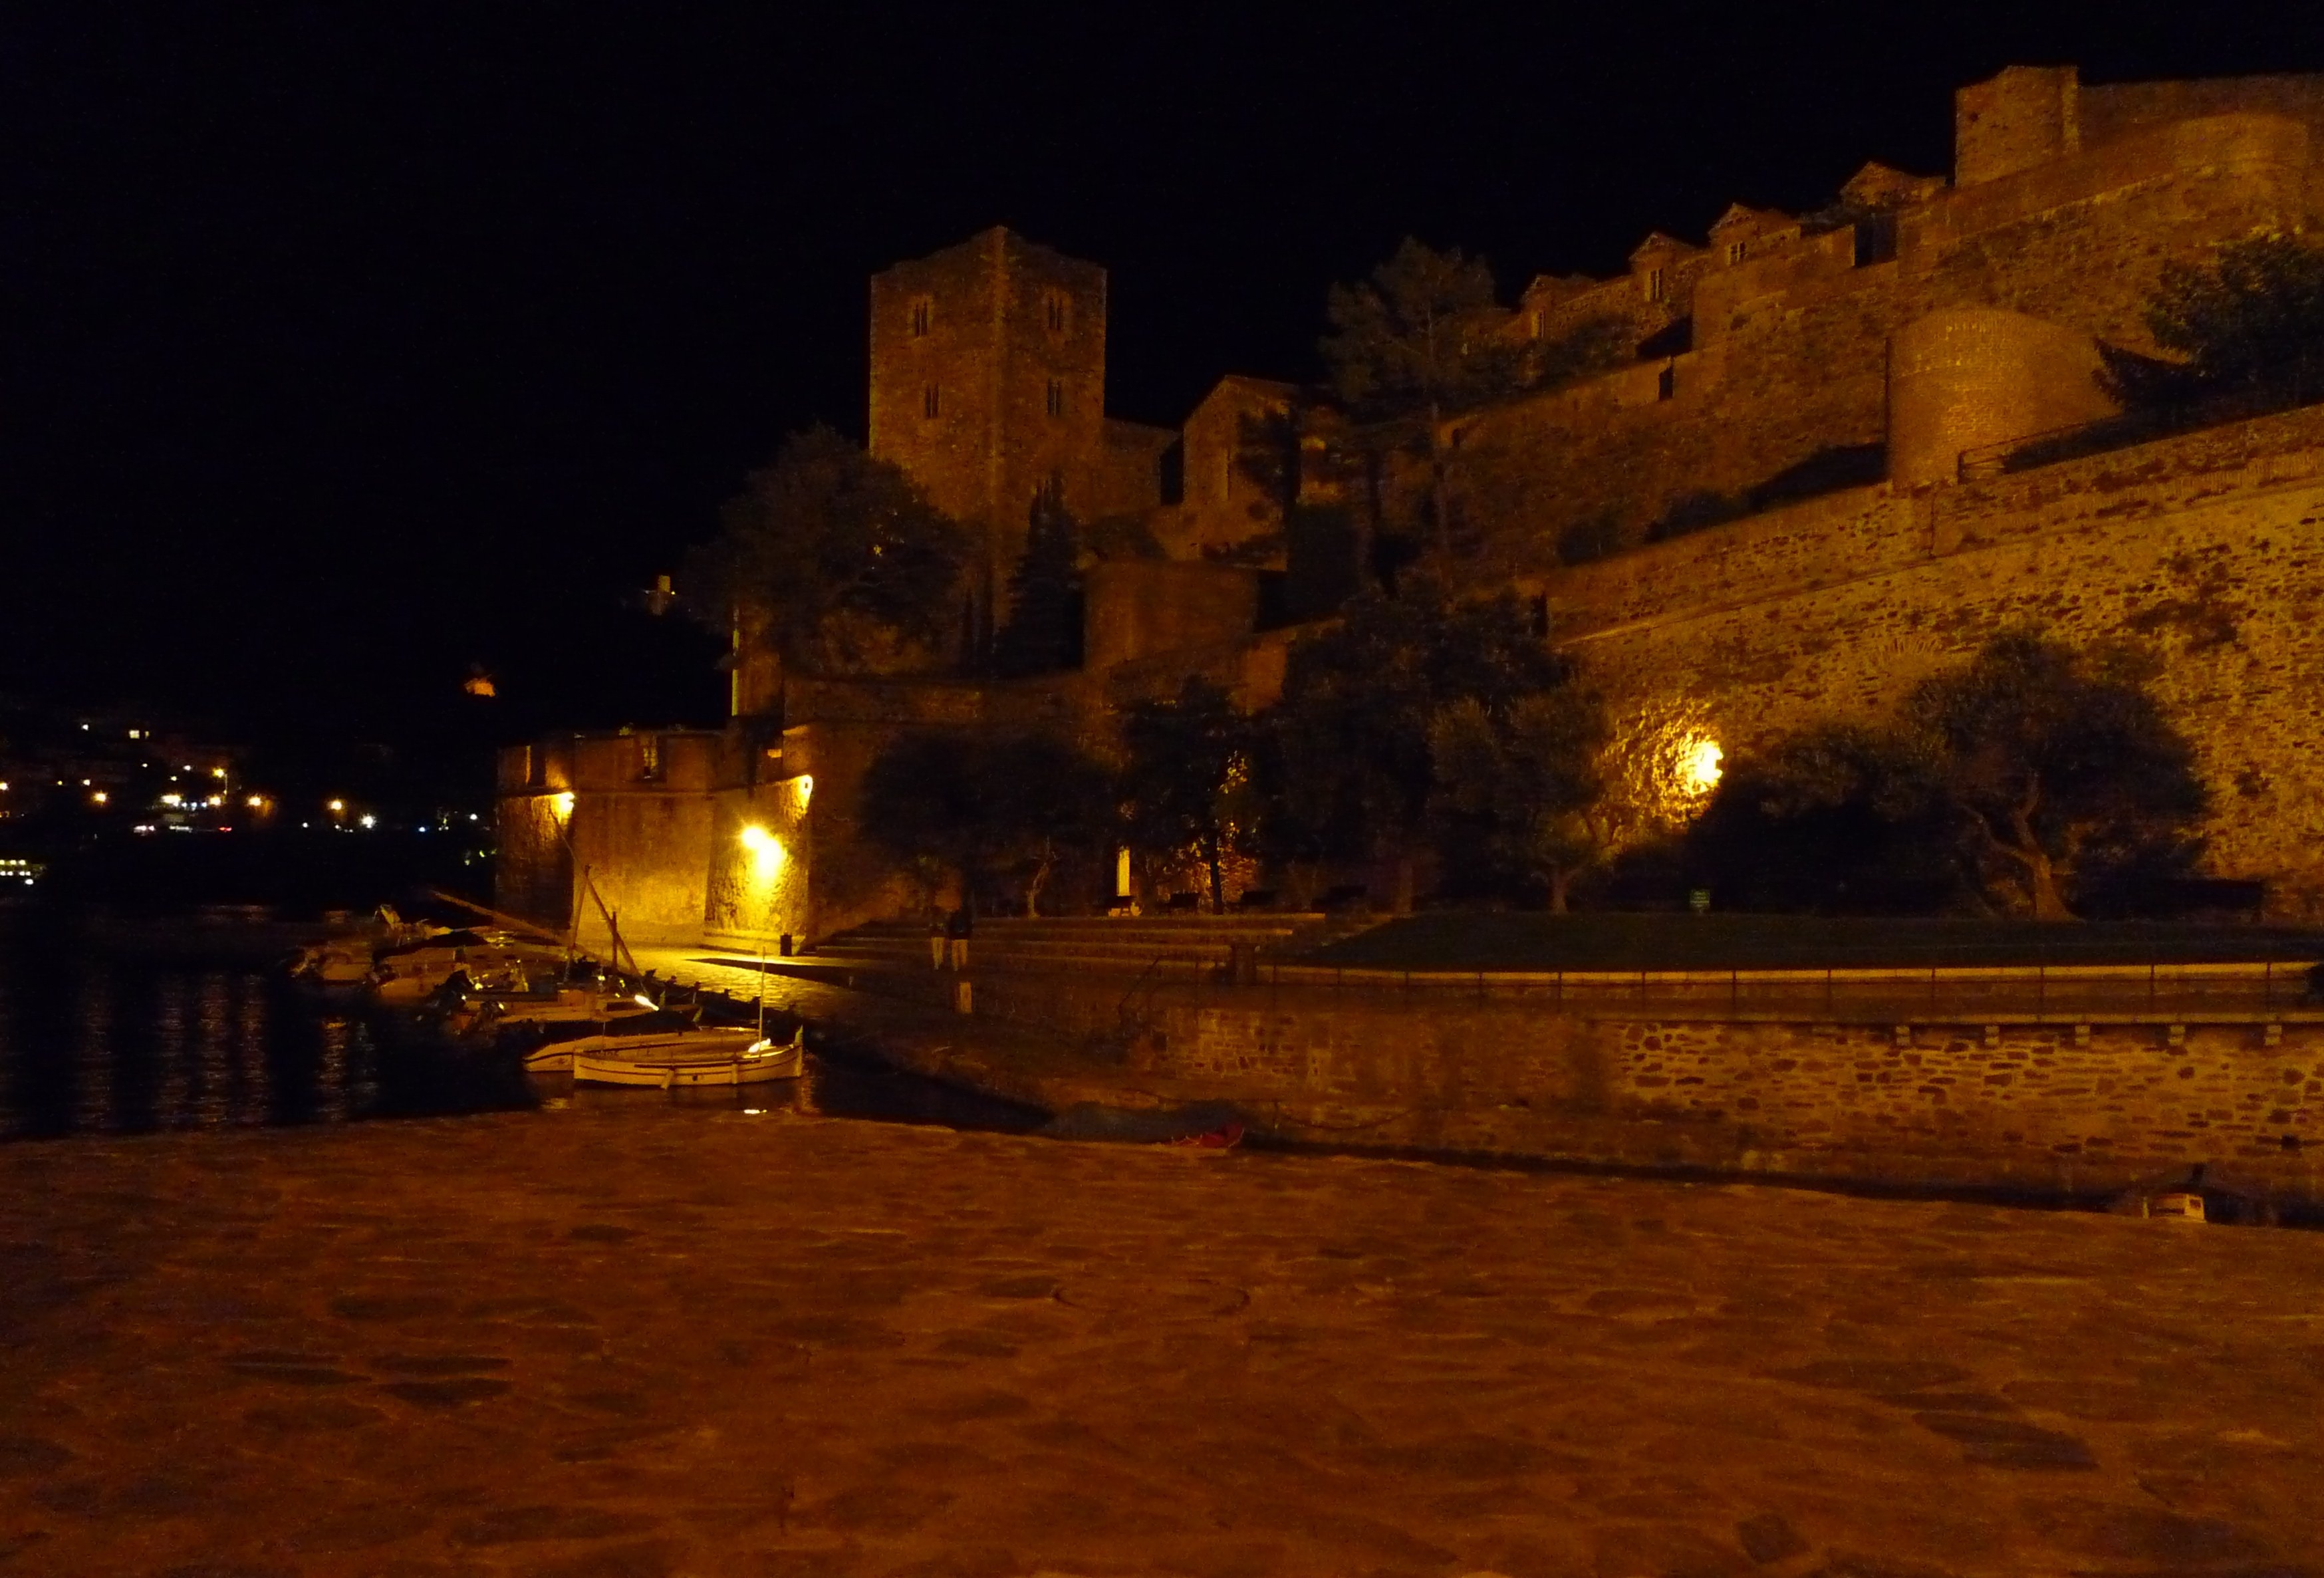
sea, light, night, morning, dusk, france, evening, reflection, tower, darkness, port, south, screenshot, collioure, ancient history